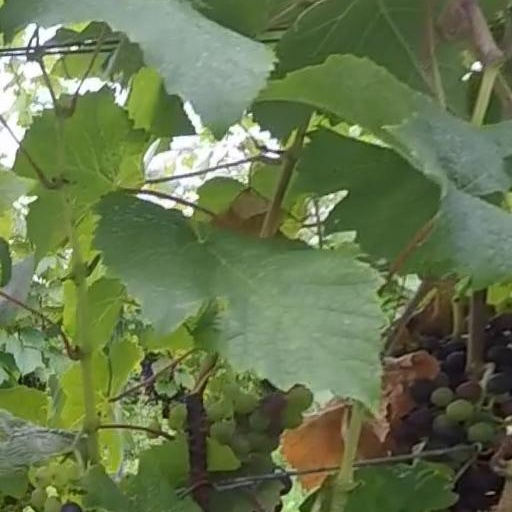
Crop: grape